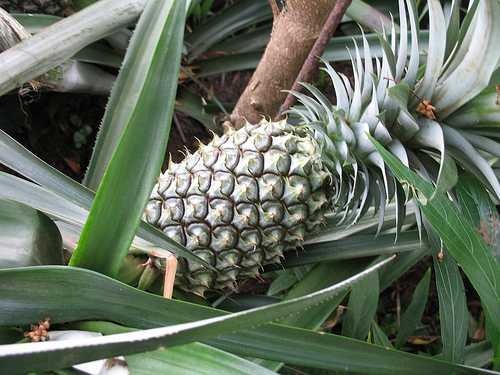
Label: Pineapple